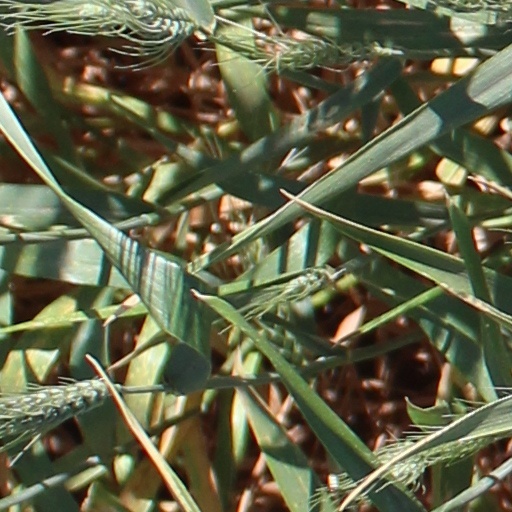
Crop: wheat